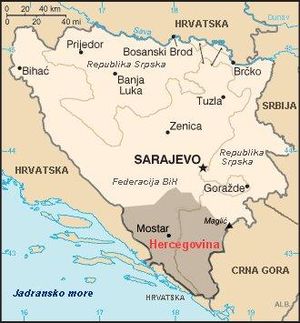
Hercegovina
Tilnærmede grænser mellem Bosnien (i lyse farver) og Hercegovina (i mørke farver)
Hercegovina er en historisk og geografisk region i De dinariske Alper og den sydlige del af landet Bosnien-Hercegovina. Hercegovinas areal er ca. 10.000 km² og udgør omkring 20% af hele landet. Der er ingen klare grænser mellem Hercegovina og Bosnien.